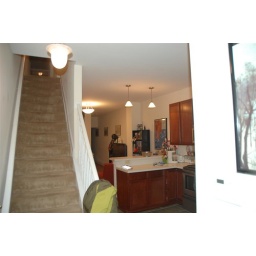
once you walk in the front door. kitchen on right, den behind the bar. stairs lead to master bedroom